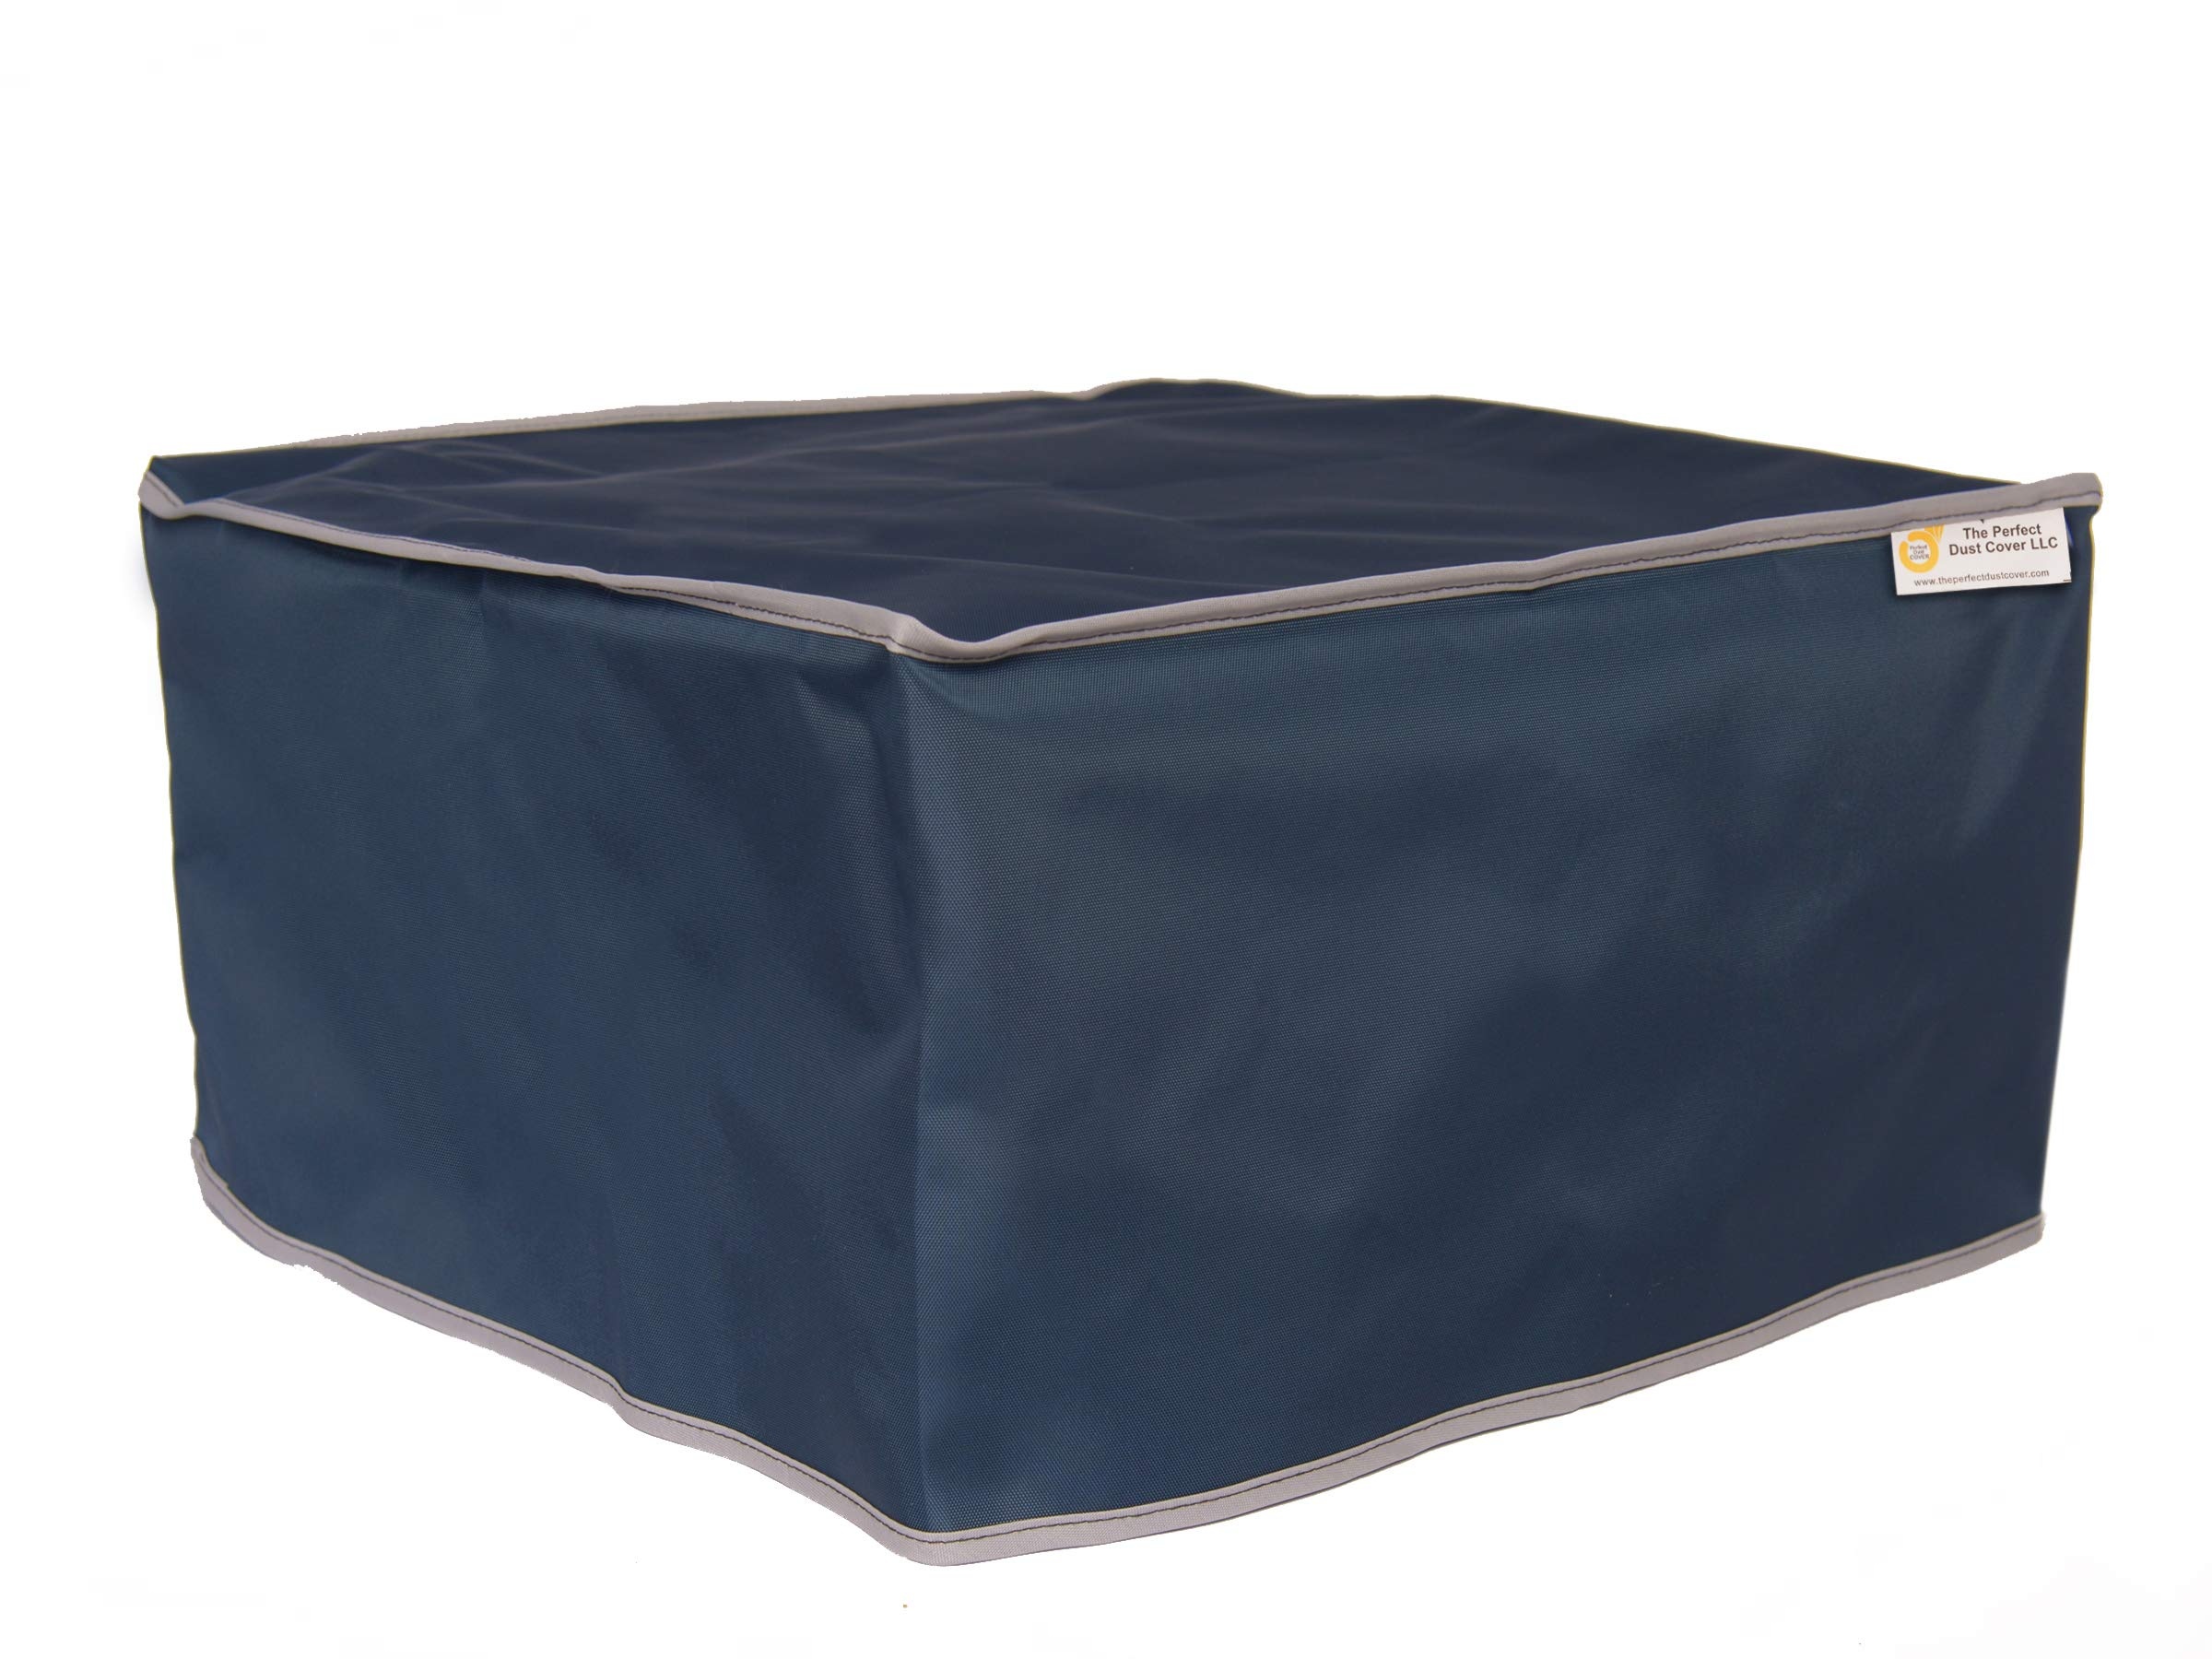
The Perfect Dust Cover, Navy Blue Nylon Cover for HP Envy Photo 7855 Wireless Printer, Black Nylon Anti Static Cover Dimensions 17.8''W x 16.2''D x 7.5''H by The Perfect Dust Cover LLC
Dust Cover Compatible with HP Envy Photo 7855 Wireless Printer, Navy Blue Nylon Anti Static and Waterproof Cover Dimensions 17.8''W x 16.2''D x 7.5''H by The Perfect Dust Cover LLC
Brand: The Perfect Dust Cover LLC
Category: Electronics > Print, Copy, Scan & Fax > Printer, Copier & Fax Machine Accessories > Printer, Copier & Fax Carrying Cases